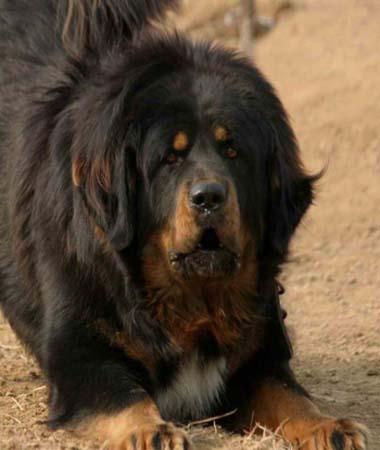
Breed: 205-n000030-Tibetan_mastiff